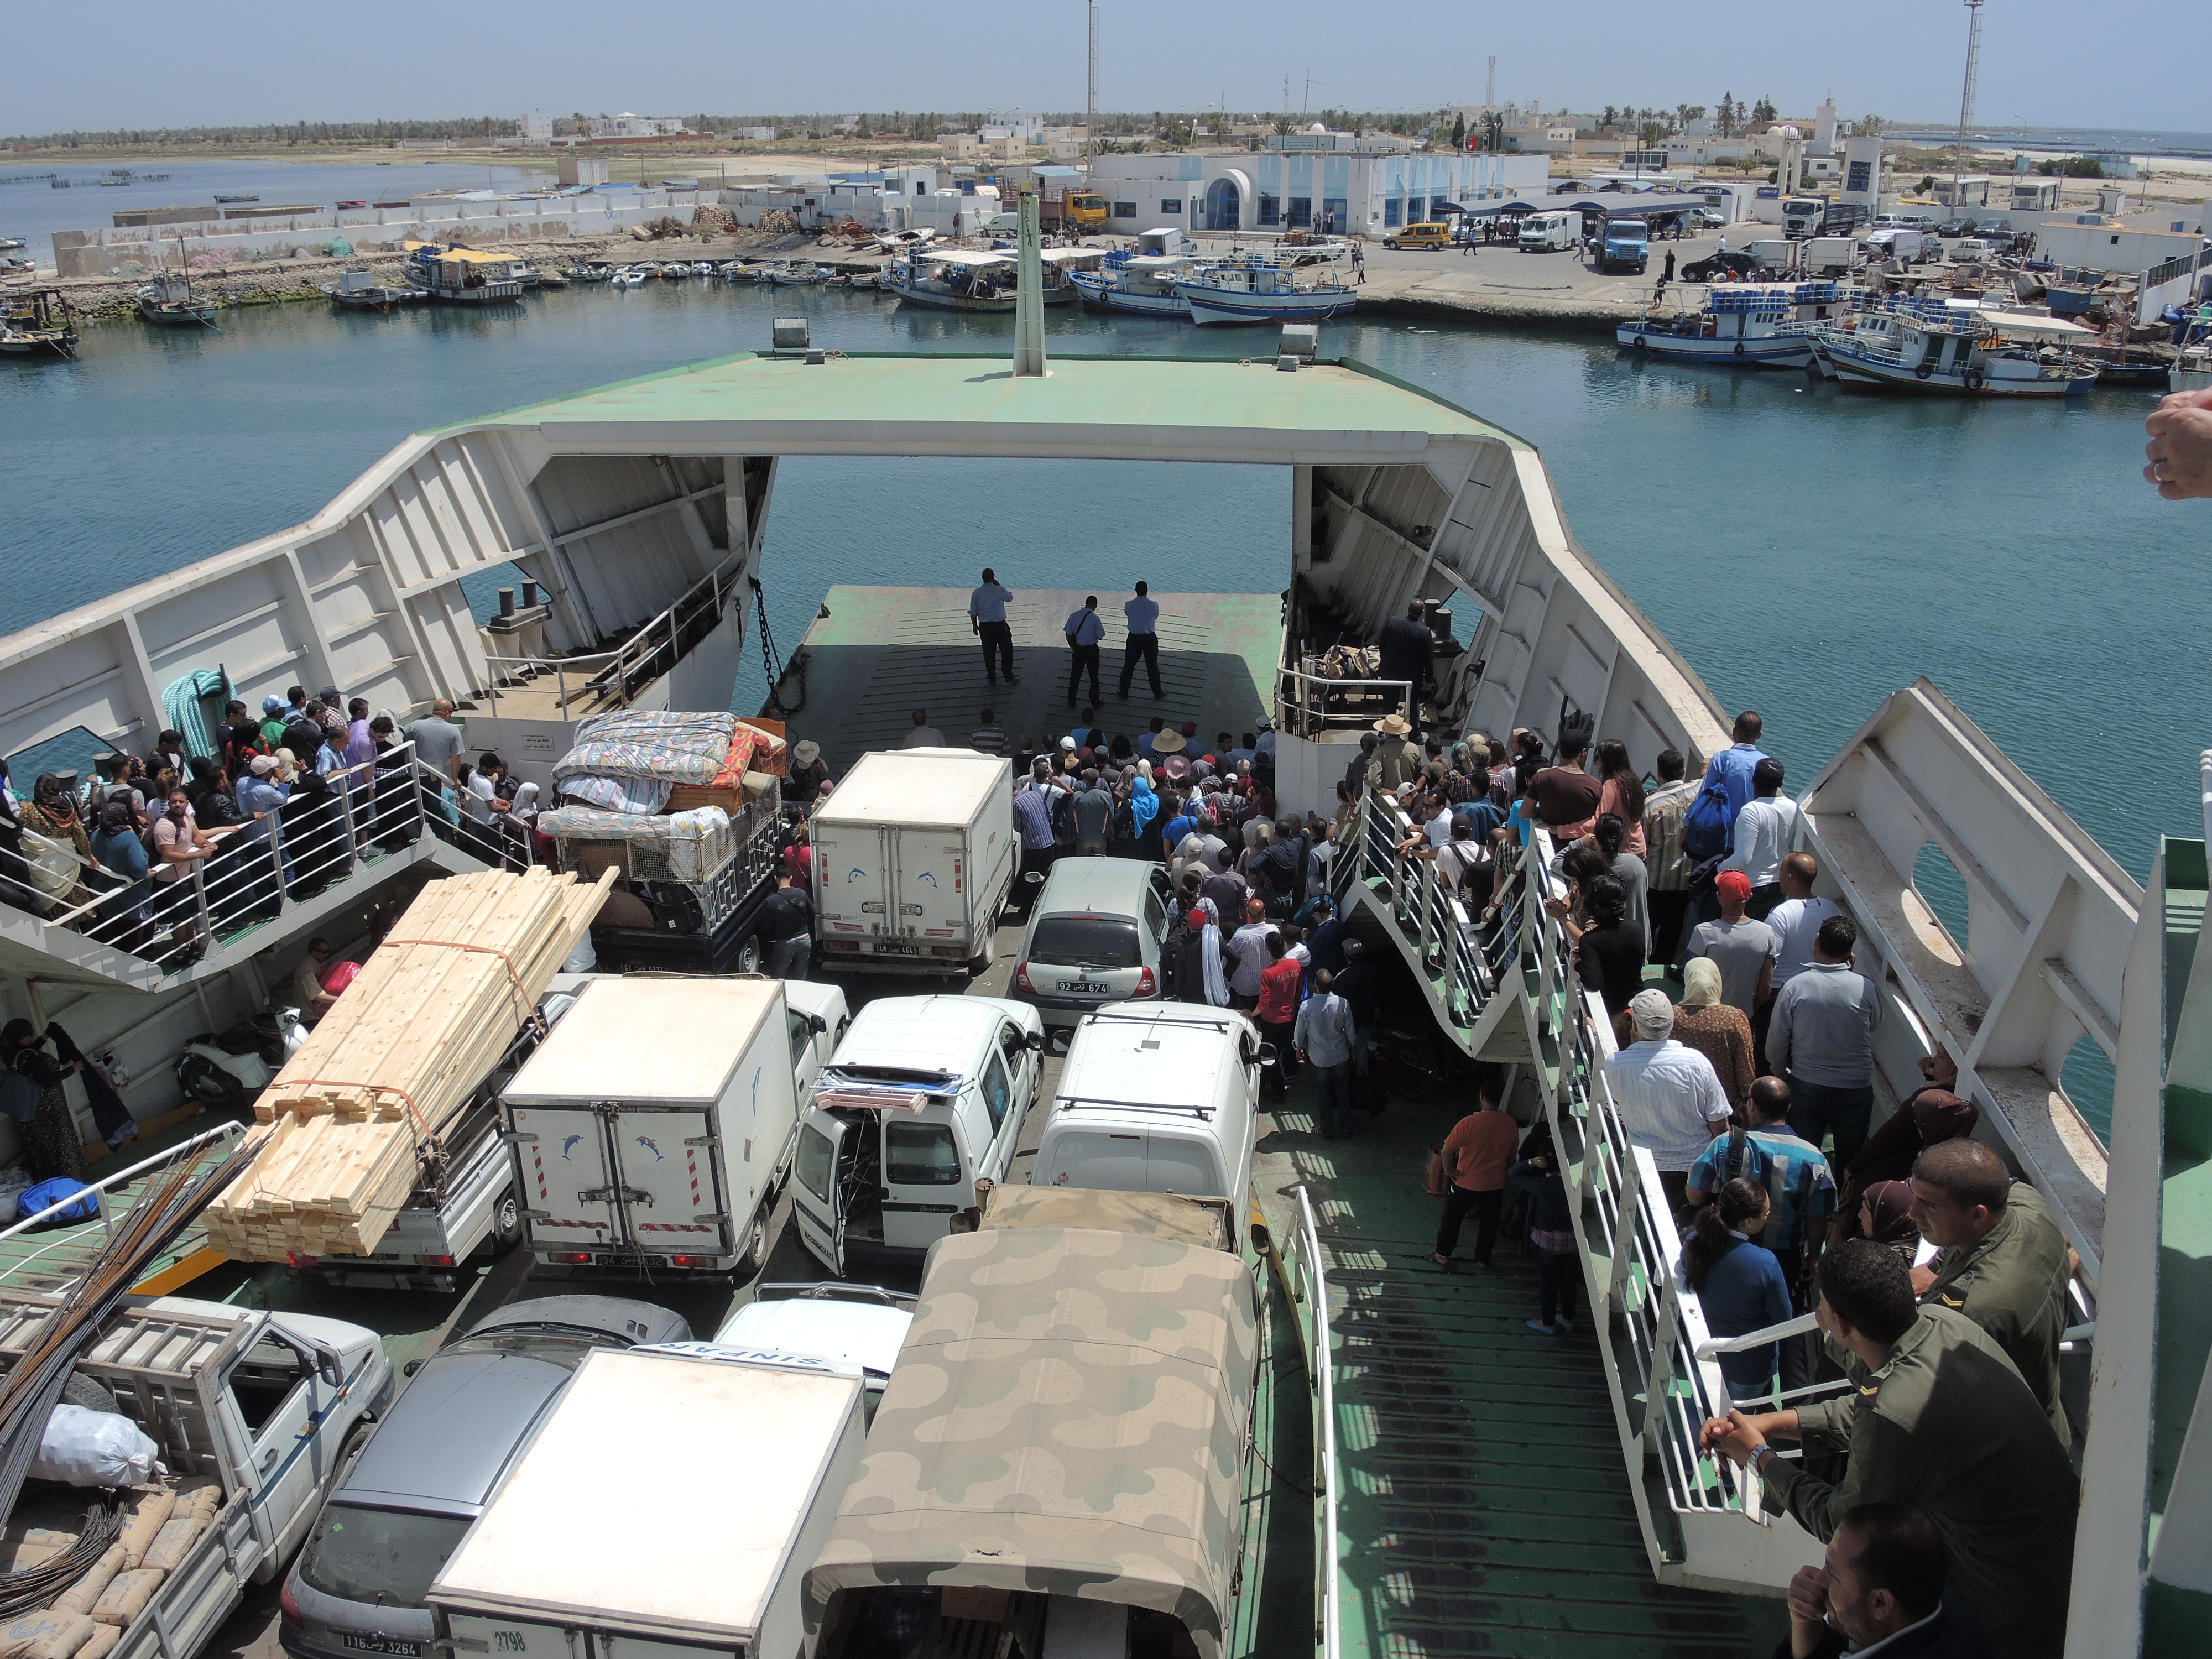
nature, water transportation, ferry, vehicle, watercraft, passenger ship, ship, boat, water, deck